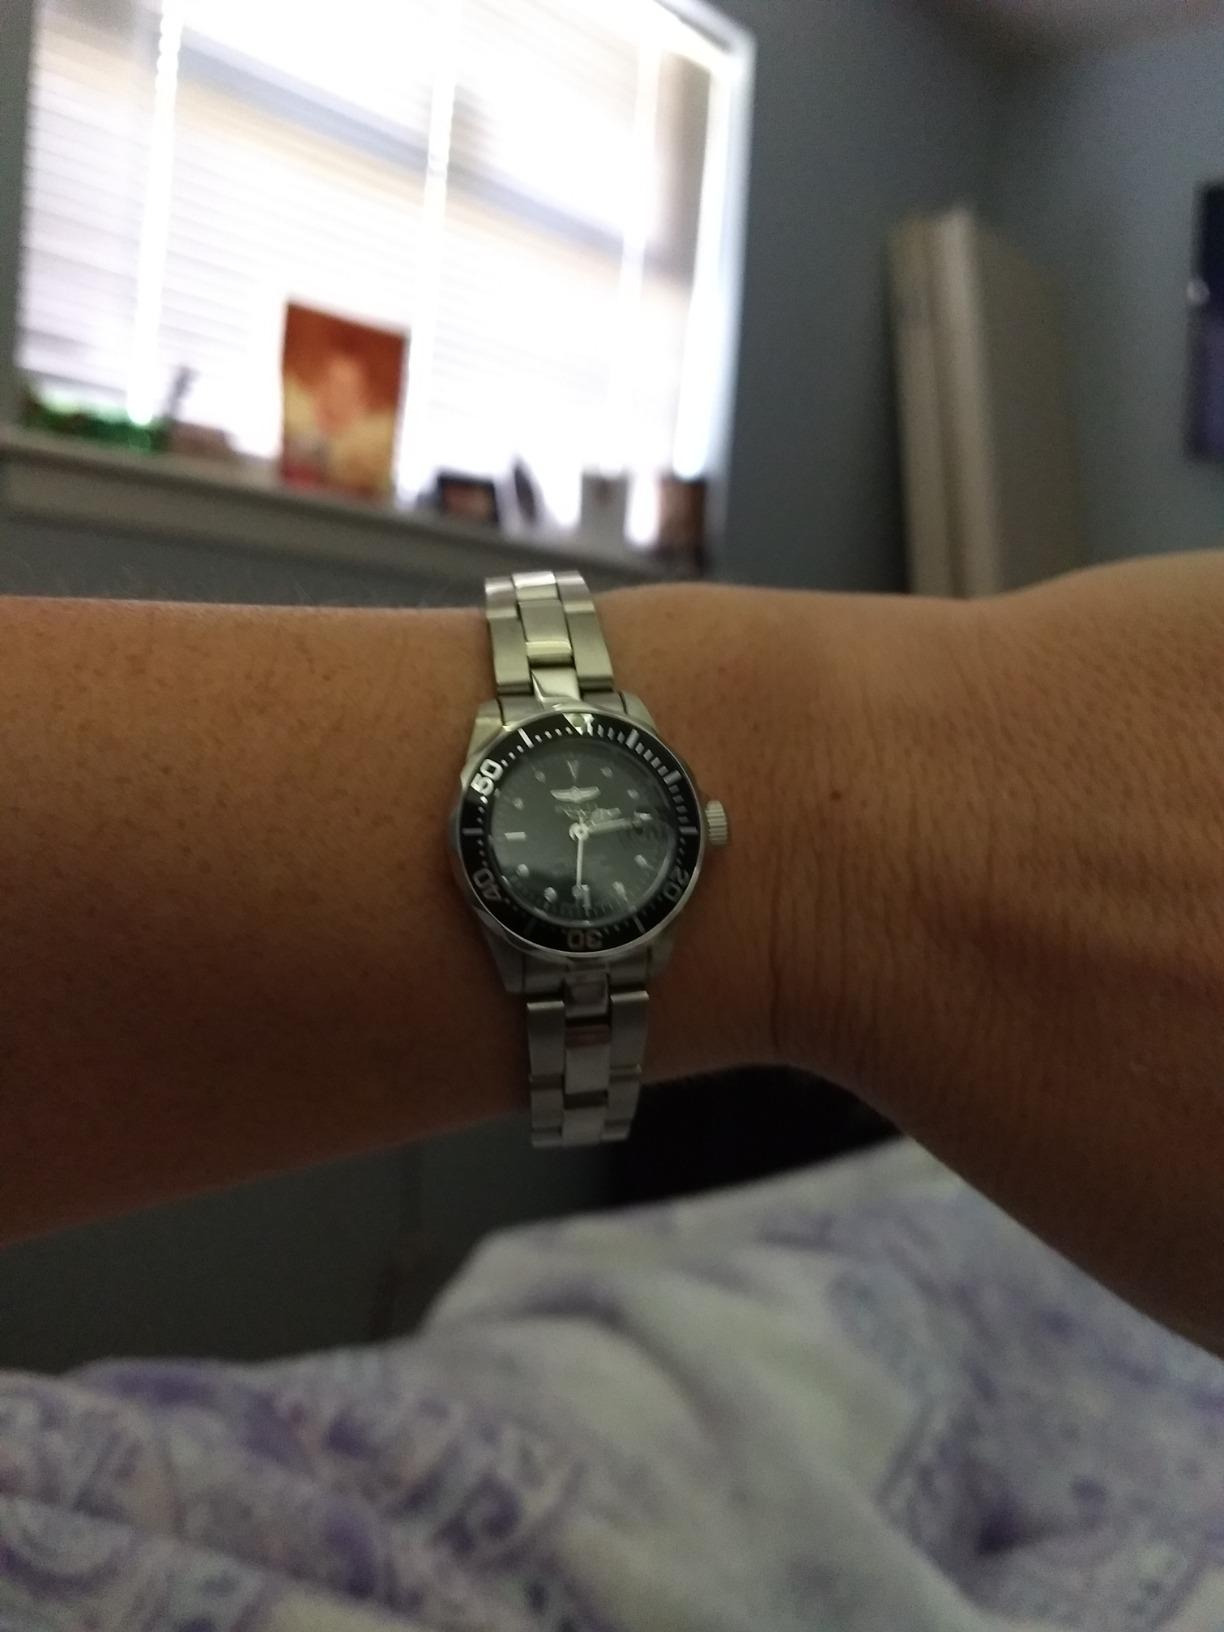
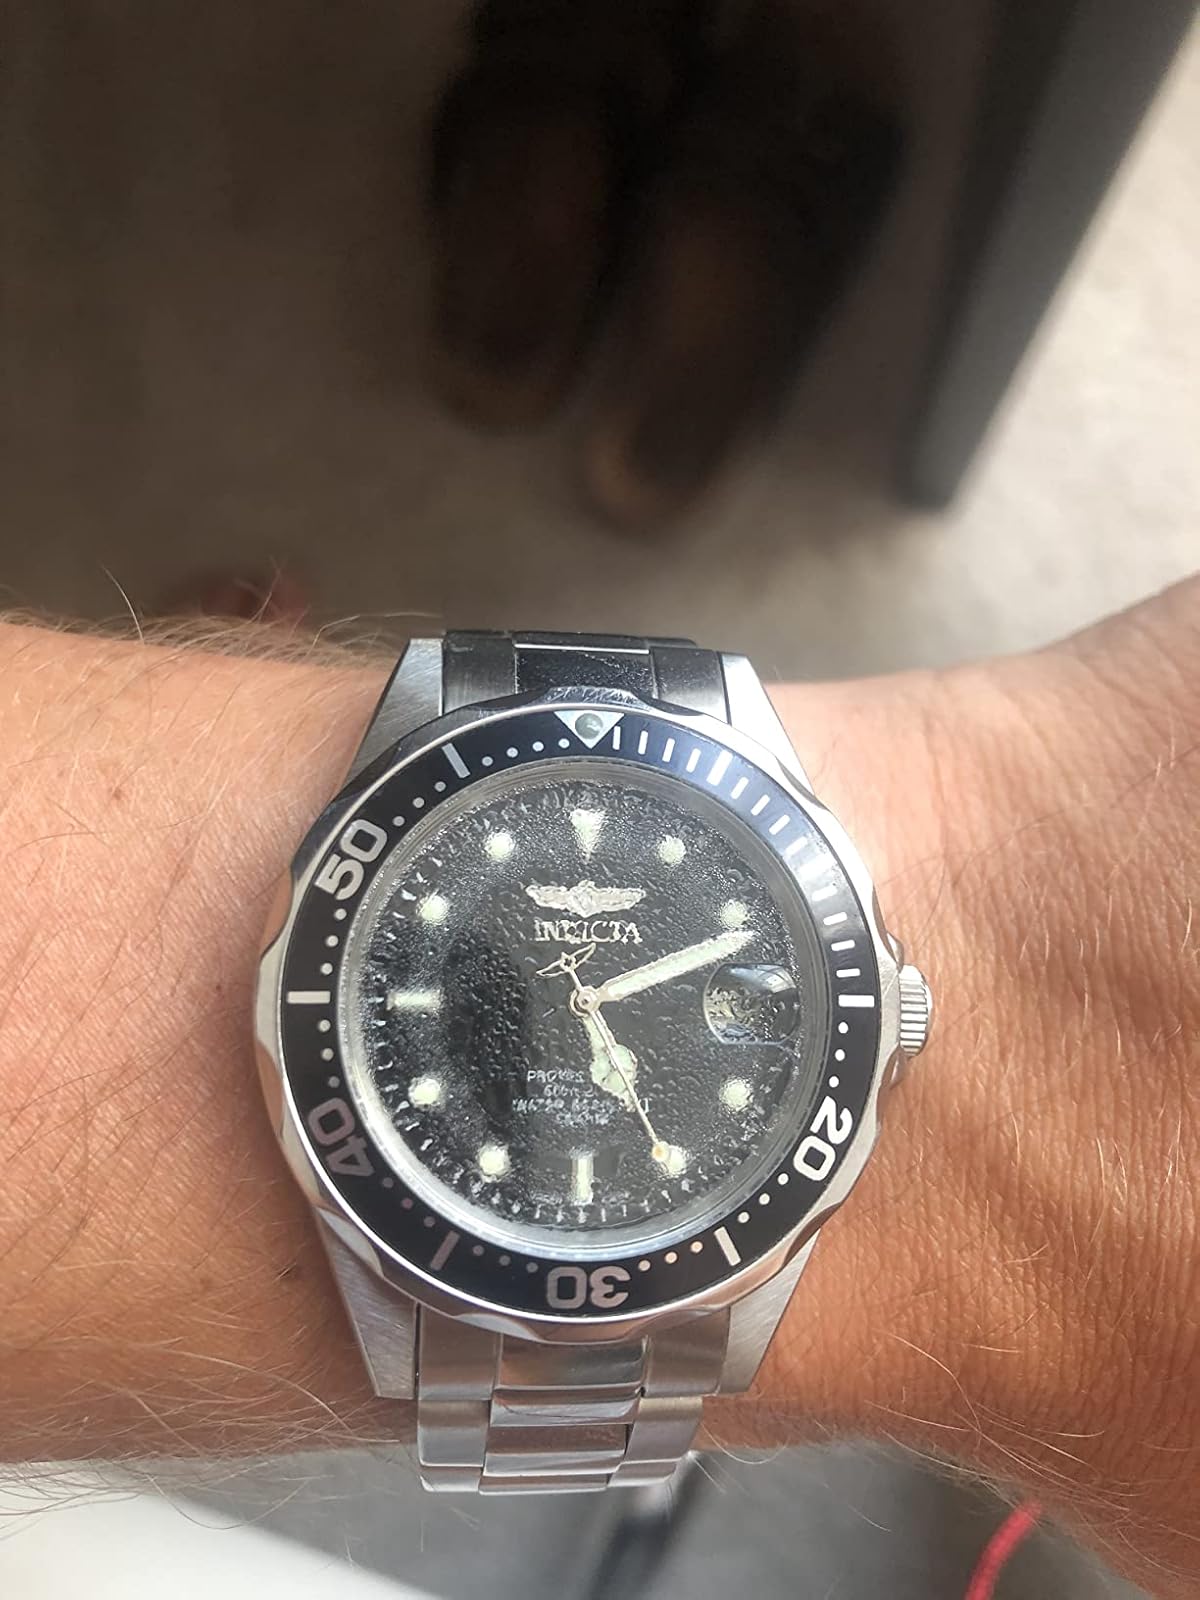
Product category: accessories_watch
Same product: yes